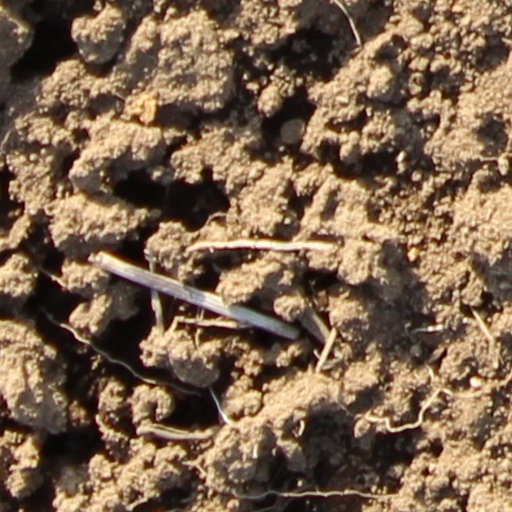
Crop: wheat